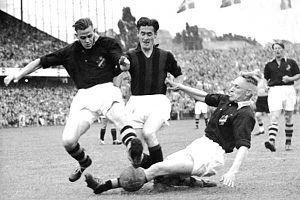
L'Associazione Calcio Milan S.p.A. est un club de football italien fondé le 16 décembre 1899 sous le nom de Milan Foot-Ball and Cricket Club.
Nils Liedholm, né le 8 octobre 1922 à Valdemarsvik en Suède et mort le 5 novembre 2007 à Cuccaro Monferrato en Italie, est un footballeur international suédois.
Erik Ivan « Bodde » Bodin était un joueur de football et de bandy suédois.
L'Associazione Calcio Milan S.p.A., connu sous le nom de Milan ou AC Milan en Italie et Milan AC en France, est un club de football italien fondé le 16 décembre 1899 sous le nom initial de Milan Foot-Ball and Cricket Club. L'équipe première, qui évolue en Serie A, est entraînée par Stefano Pioli.